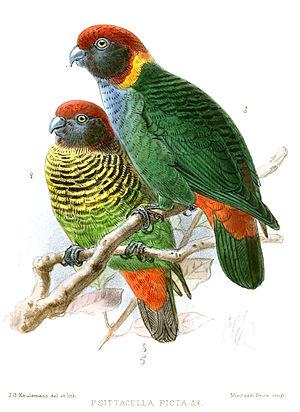
La Perruche peinte est une espèce d'oiseaux appartenant à la famille des Psittacidae.